Cultural Quarter, Northampton

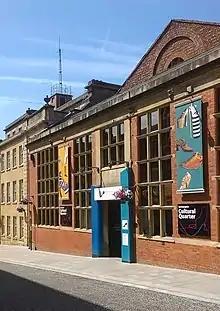
Northampton Museum and Art Gallery

Northampton Museum and Art Gallery dates back to 1884. It was refurbished in 2012.